Philip Fysh

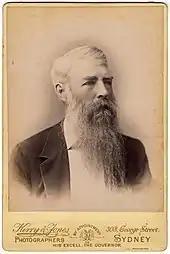
Fysh at the 1891 Australasian Federal Convention

Fysh took an important part in the federal movement in Tasmania. He was a representative of his colony at the 1891 and 1897 conventions, and was a member of the Australian delegation that watched the passing of the federal bill through the Imperial Parliament.